Ythan Wells

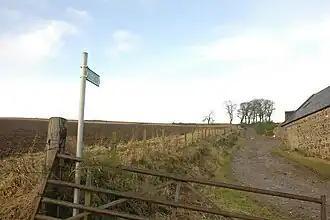
Public footpath to Wells of Ythan

Ythan Wells, also known as Glenmailen, is the site of a Roman military camp, near the farm of Glenmellan, east of the village of Ythanwells in Aberdeenshire, Scotland. The site is a designated scheduled monument.